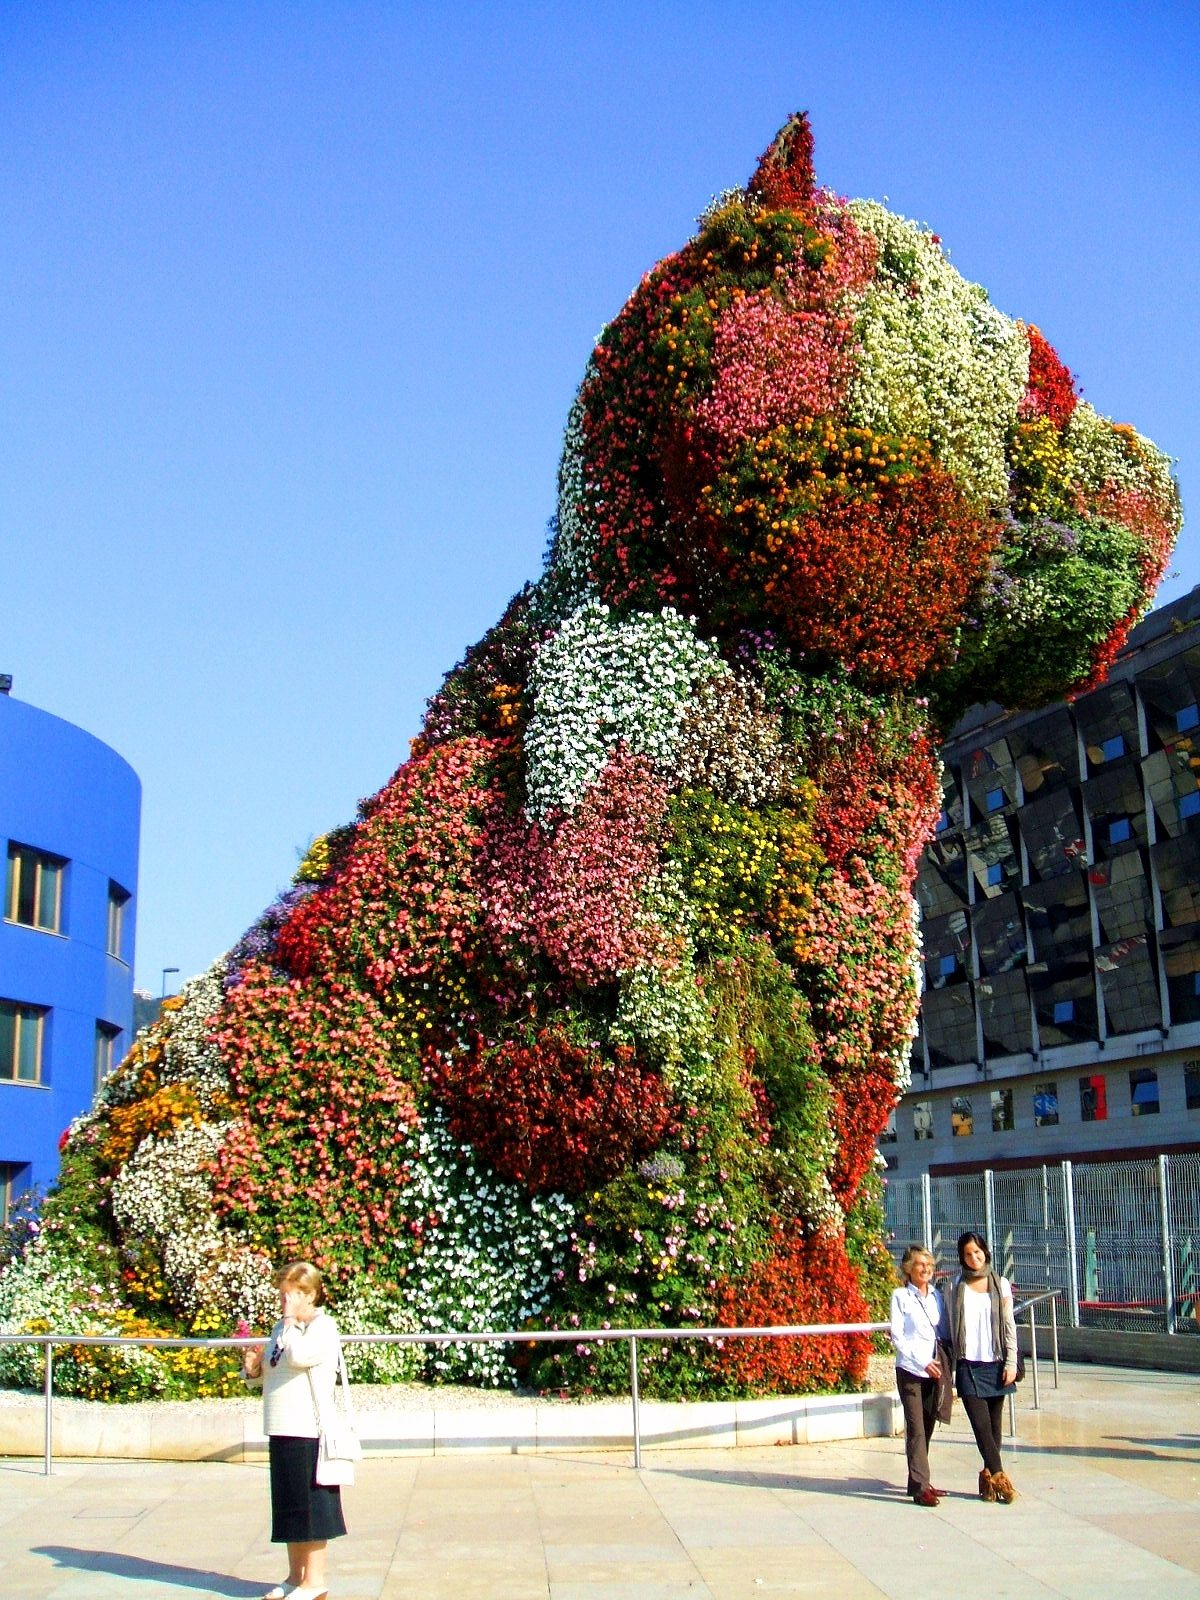
tree, sky, flower, city, dog, urban, monument, vacation, travel, museum, park, landmark, tourism, flowers, outside, art, clouds, spain, figure, beautiful, bilbao, unique, cities